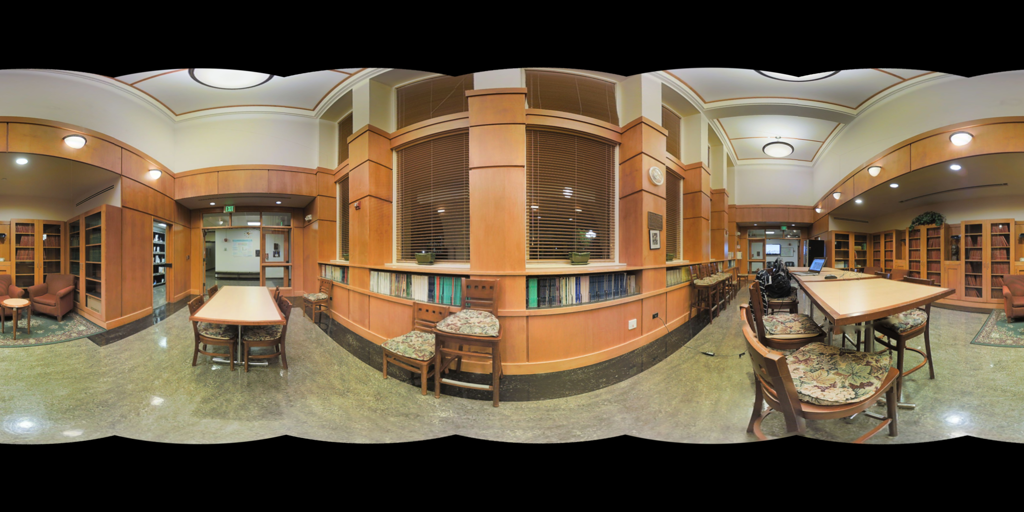
Referred object: the laptop on the table

Referred object: The round white wall clock with a glass cover.